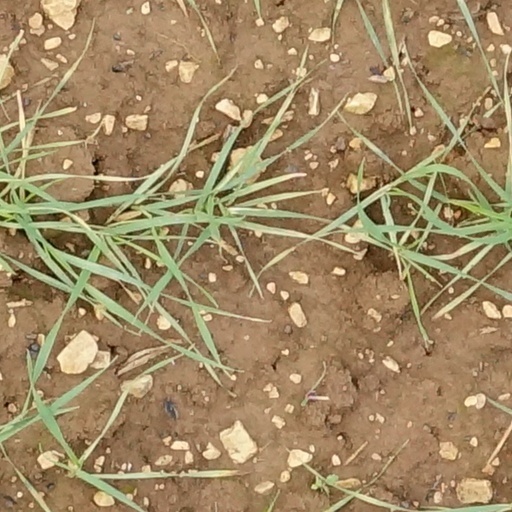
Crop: wheat